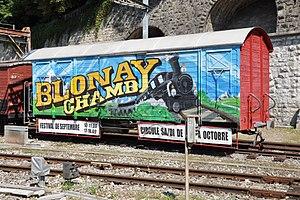
Wagon couvert à quatre essieux et voie métrique K 672, ex Gak 672, de l'ancienne Chemins de fer fribourgeois Gruyère–Fribourg–Morat (GFM), aujourd'hui dans la collection du Chemin de fer-musée Blonay–Chamby (BC), à la Gare de Vevey avec de la publicité pour le chemin de fer musée.
Le chemin de fer-musée Blonay-Chamby est un musée vivant du chemin de fer, créé, développé et animé par une équipe de bénévoles. Il rassemble une collection de matériel roulant ferroviaire à voie métrique sur le site de Chaulin-Chamby, et fait circuler des trains touristiques et historiques, notamment de mai à octobre sur les 3 kilomètres de la ligne de montagne de la gare de Blonay à Chamby. Il est situé sur les hauts de la Riviera vaudoise, proche du lac Léman en Suisse romande, à proximité des villes de Vevey et Montreux.